October 2015 Speaker of the United States House of Representatives election

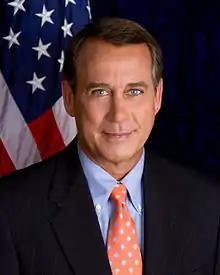
John Boehner

John Boehner, a member of the Republican Party from Ohio, served as the Majority Leader of the United States House of Representatives from February 2006 until January 2007. As the Democratic Party assumed control of the House following the 2006 elections, Boehner served as Minority Leader from January 2007 until January 2011. When Republicans reassumed control of the House of Representatives in January 2011, Boehner was elected as speaker, with the votes of all 241 of his fellow Republicans. In 2014, some House Republicans reached out to Ben Carson about his interest in becoming speaker should they be able to oust Boehner; Carson declined, citing his impending candidacy for president. Boehner's Republican opponents formed a congressional caucus, called the Freedom Caucus, in January 2015 to focus their opposition. Though Boehner was reelected as speaker at the beginning of the 114th United States Congress that month, 25 conservative members of the Republican caucus did not vote for him. Daniel Webster, a Republican from Florida, received 12 votes.